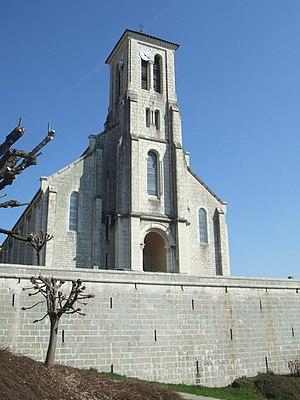
église de Miribel-les-Échelles, commune de l'Isère, en France